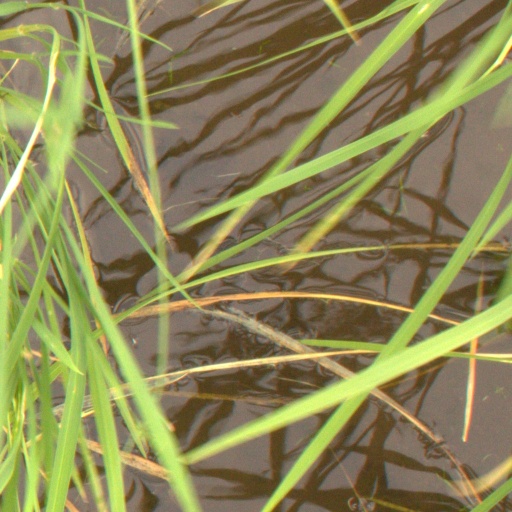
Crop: rice